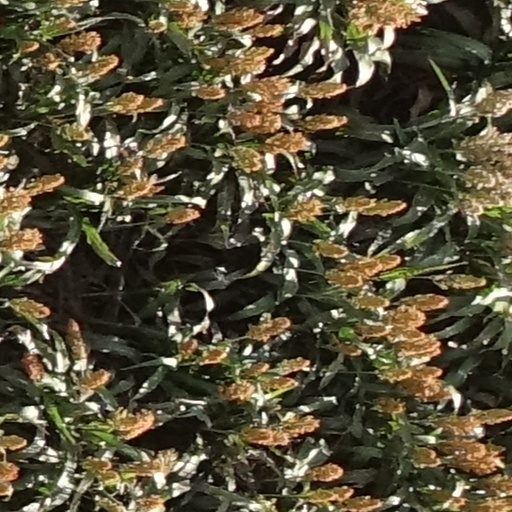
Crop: sorghum